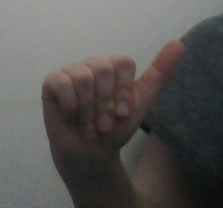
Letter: dhad